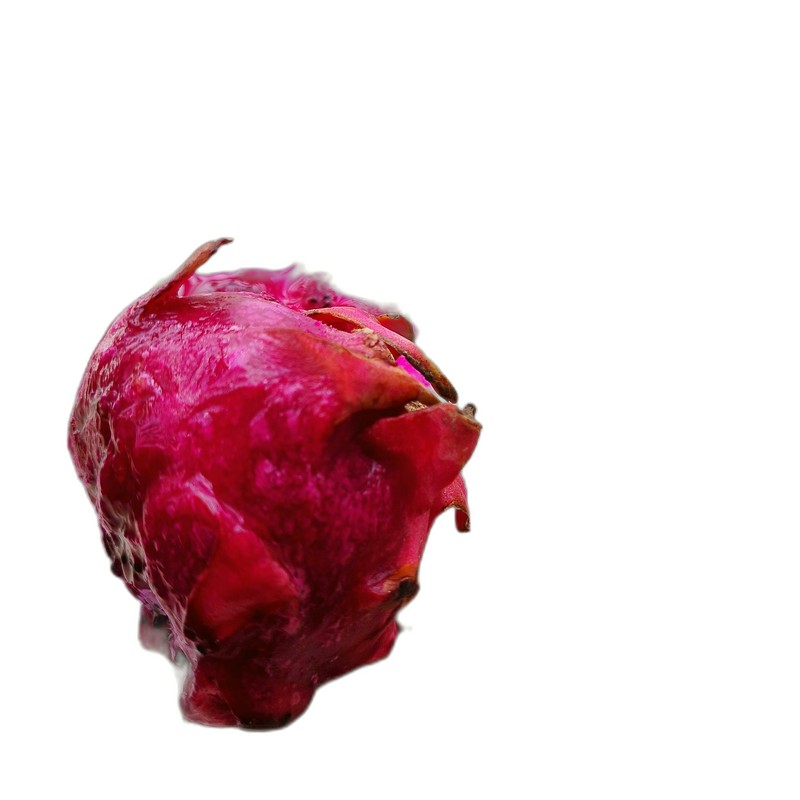
Label: Defect Dragon Fruit